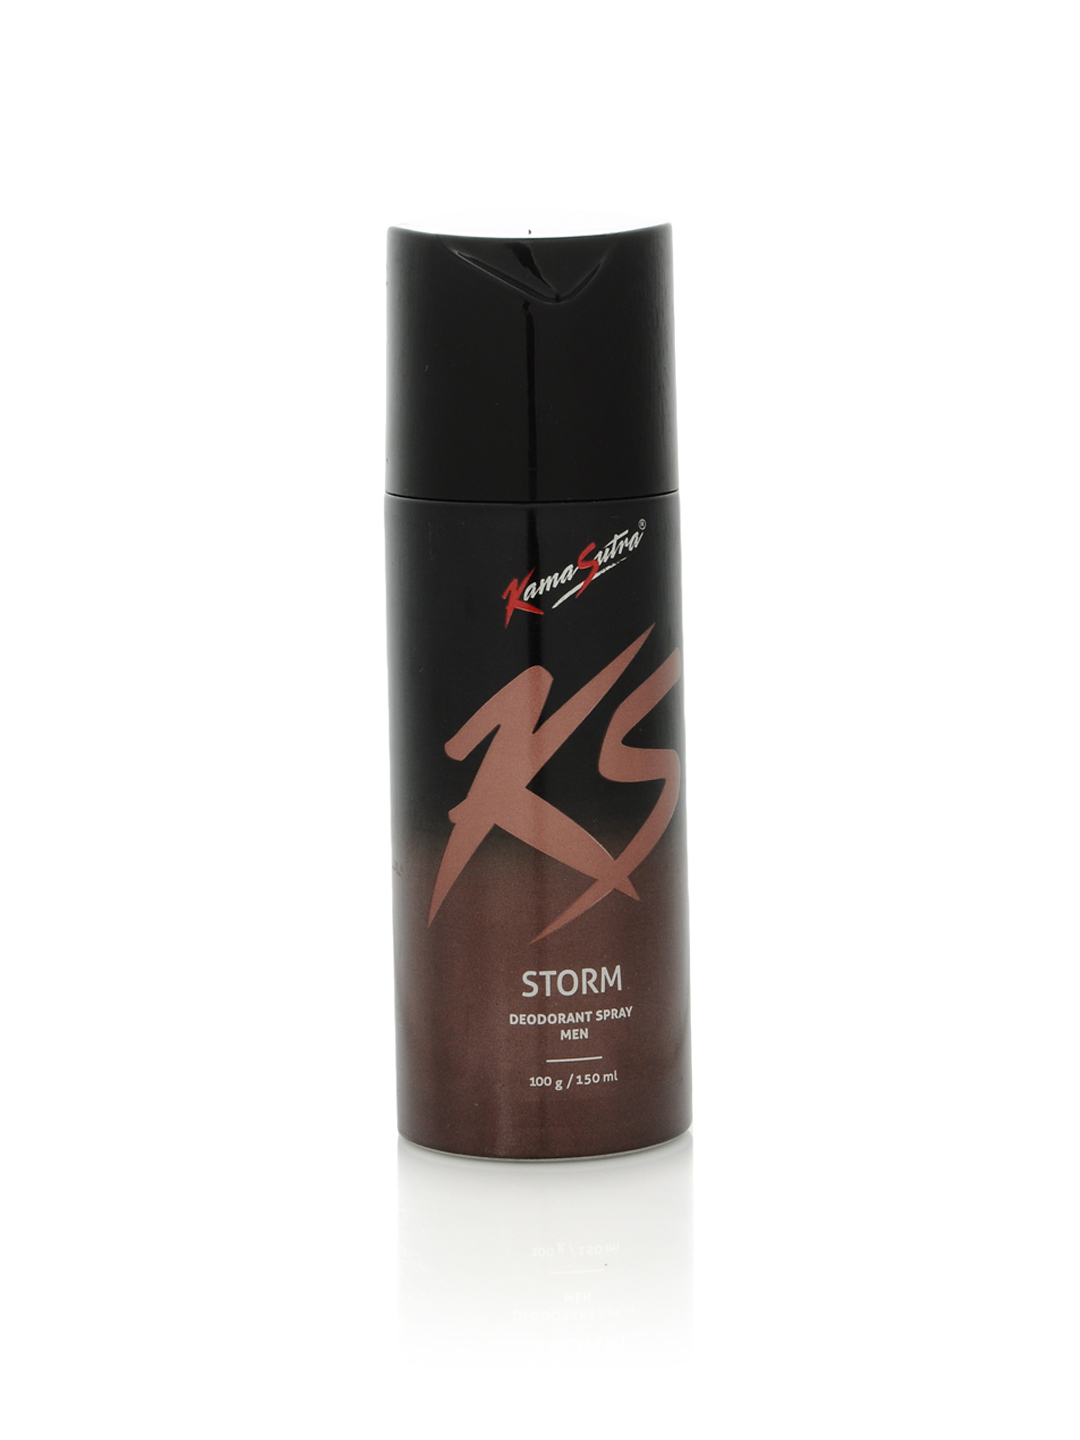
Kama Sutra Men Storm Deo
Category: Personal Care / Fragrance / Deodorant
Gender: Men
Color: Black
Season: Spring 2017
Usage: Casual